Hearts Unbroken

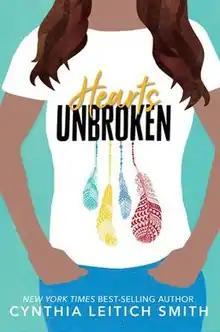
Cover of "Hearts Unbroken"

Hearts Unbroken is a young adult romance novel written by Cynthia Leitich Smith, published October 9, 2018 by Candlewick Press.